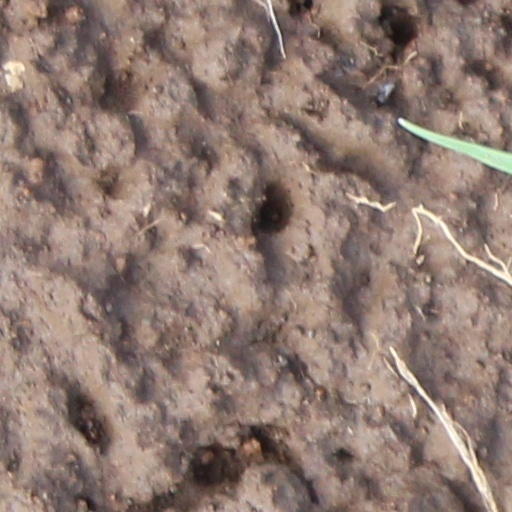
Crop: wheat